Prince Harry, Duke of Sussex

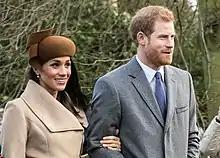
With Markle on Christmas Day, 2017

On 17 March 2015, Kensington Palace announced that Harry would leave the Armed Forces in June. Before then, he would spend four weeks throughout April and May at army barracks in Darwin, Perth and Sydney whilst seconded to the Australian Defence Force (ADF). After leaving the Army, while considering his future, he would return to work in a voluntary capacity with the Ministry of Defence, supporting Case Officers in the Ministry's Recovery Capability Programme. He would be working with both those who administer and receive physical and mental care within the London District area.